Jane Ace

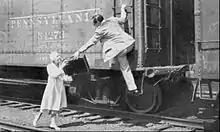
Listener postcard from "Easy Aces" sponsor, Lavoris, about new episodes of the program beginning September 26, 1932. The couple appears to be returning from vacation by freight train.

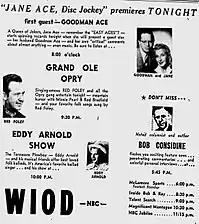
Premiere of "Jane Ace, Disk Jockey", October 27, 1951.

Conceived and written by Goodman Ace, "Easy Aces" graduated within two years from a strictly local show to a network offering (first from Chicago, then from New York). When the program was still at KMBC on a local level, the couple was contacted by a sponsor offering to bring them to Chicago for a network show on a trial basis. If the ratings for the show were good, the sponsor promised to then begin paying them salaries. Ace thought it was a wonderful offer, but Jane did not, saying that if the sponsor considered their show good enough for a network, it was also good enough for a salary. She went on to say that they needed $500 per week for their services and no less; the sponsor honored all of Jane's demands.